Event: Nepal Earthquake
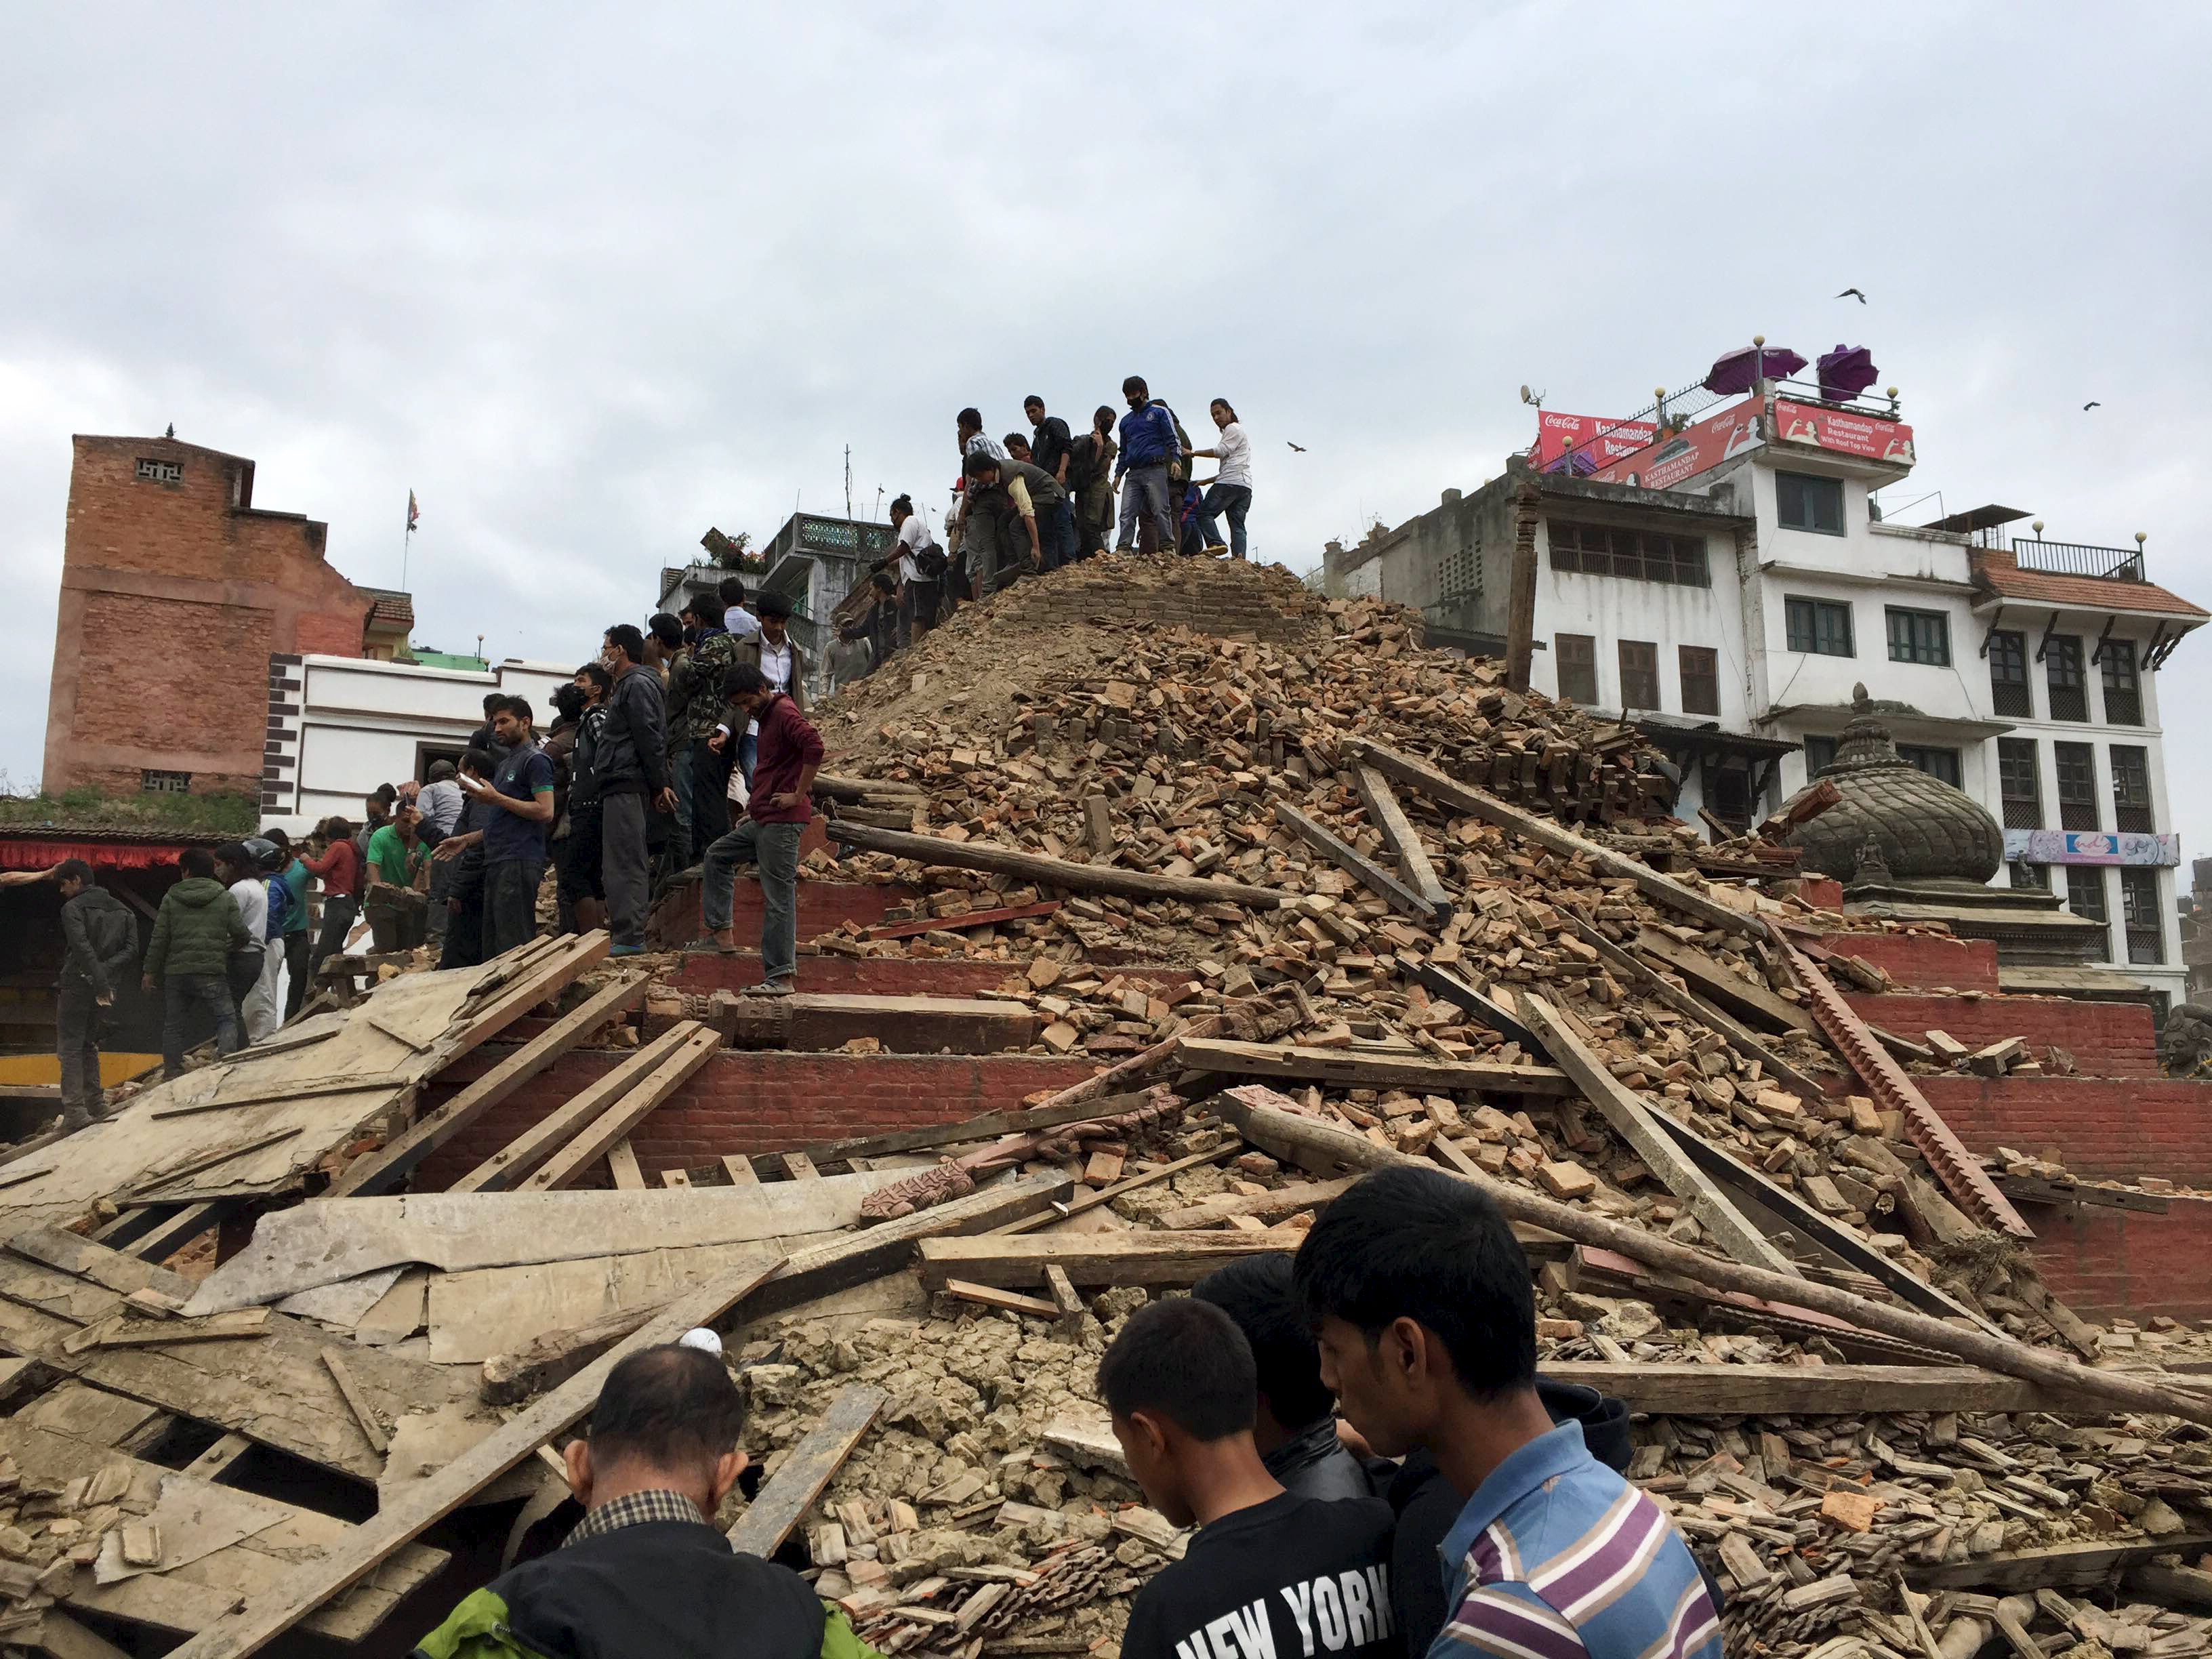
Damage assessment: damage